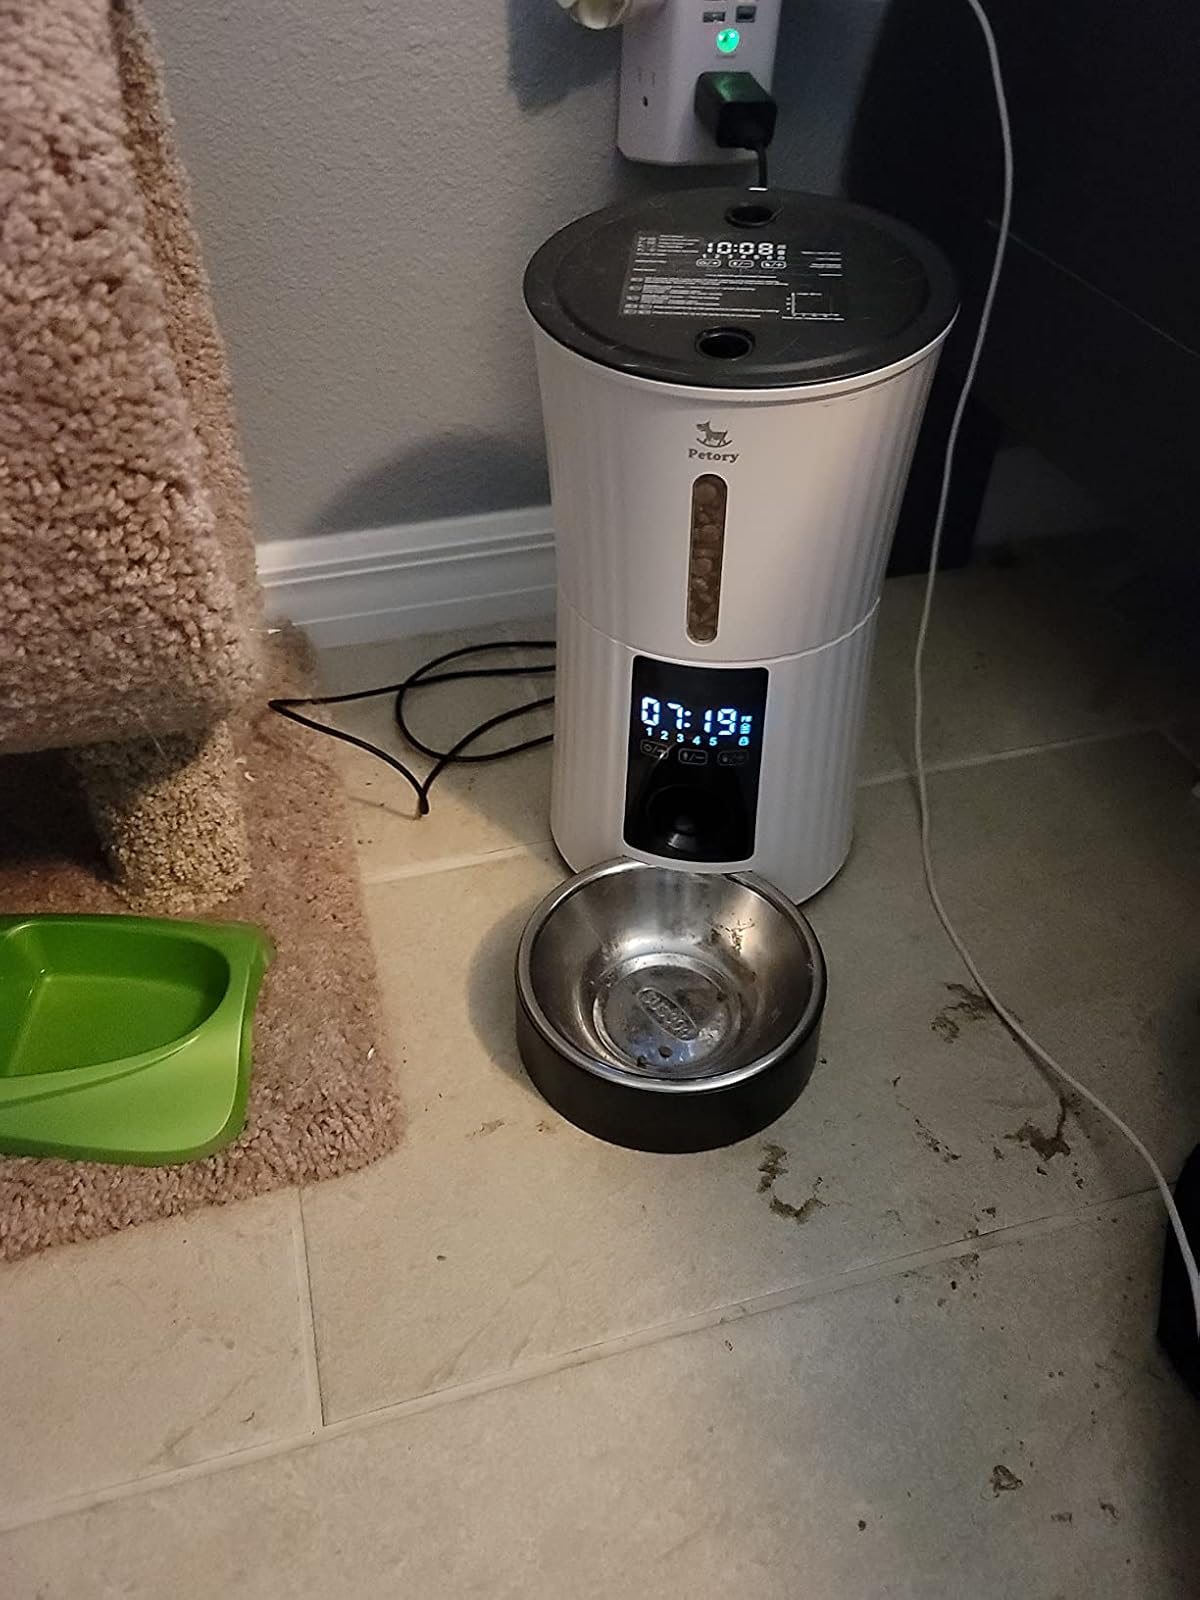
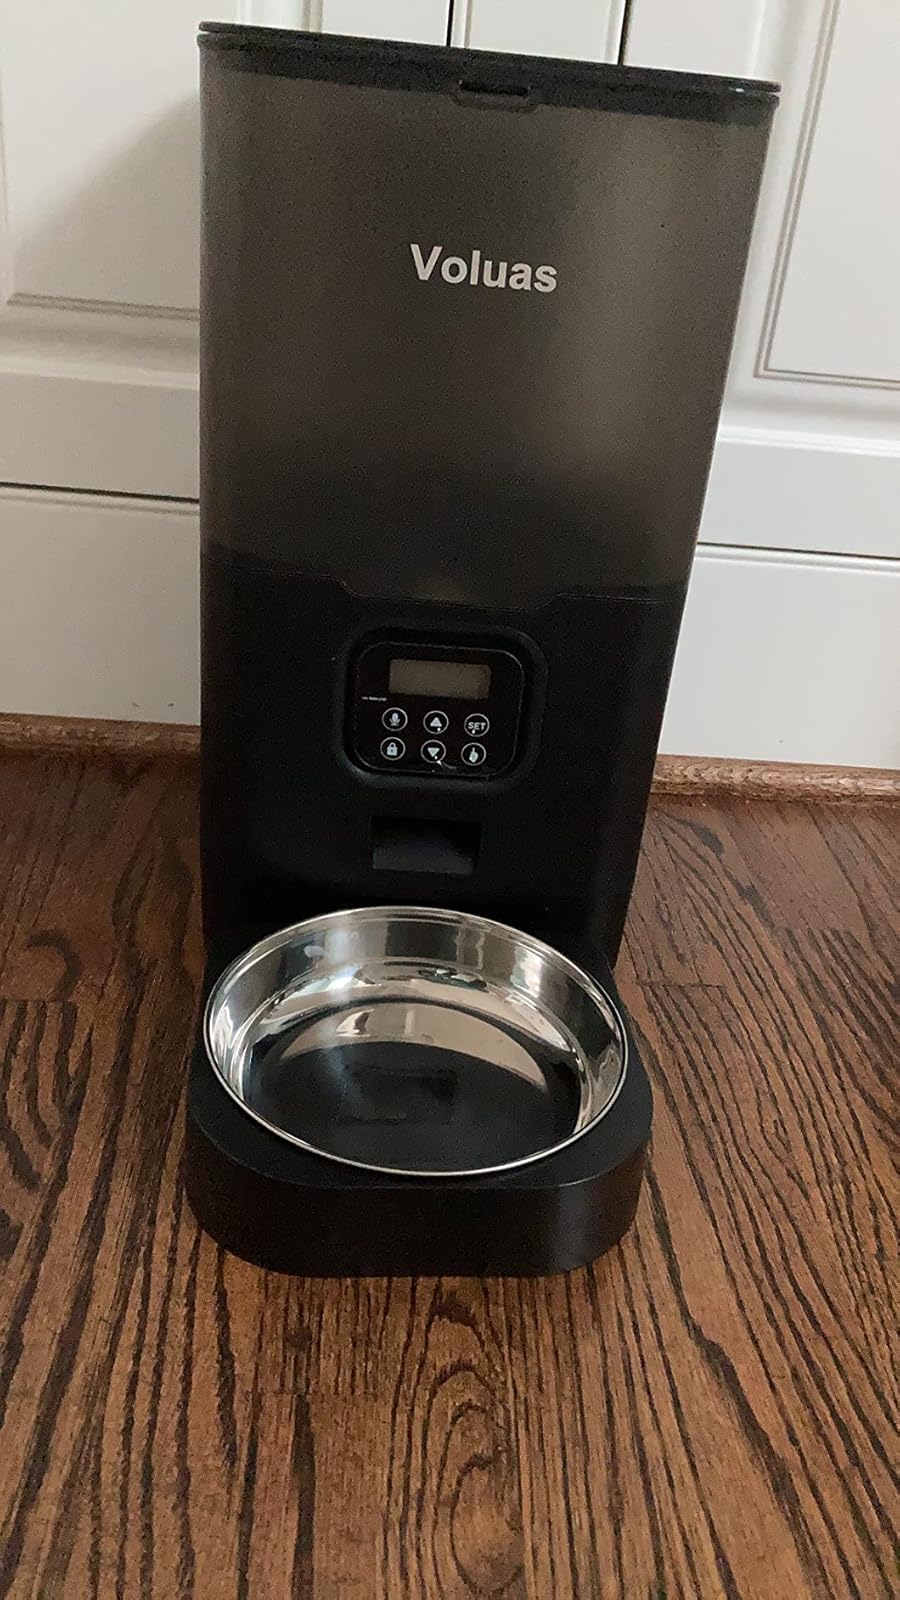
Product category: items_feeder
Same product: no